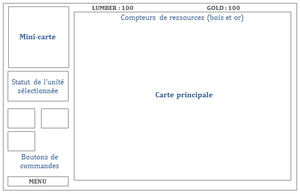
Schéma expliquant les fonctionnalités de l'interface du jeu vidéo Warcraft: Orcs and Humans
Warcraft: Orcs and Humans est un jeu vidéo de stratégie en temps réel développé par Blizzard Entertainment. La version PC, fonctionnant sous MS-DOS, est publiée par Interplay Entertainment en novembre 1994 et la version pour Macintosh en 1996. Sa suite Warcraft II: Tides of Darkness qui sort en 1995 devient le principal rival de Command and Conquer des studios Westwood et contribue avec celui-ci à la popularisation des STR dans les années 1990. Le jeu est le premier succès commercial de Blizzard Entertainment et est accueilli avec enthousiasme par la presse spécialisée. Il obtient ainsi plusieurs récompenses dans les années suivant sa sortie.